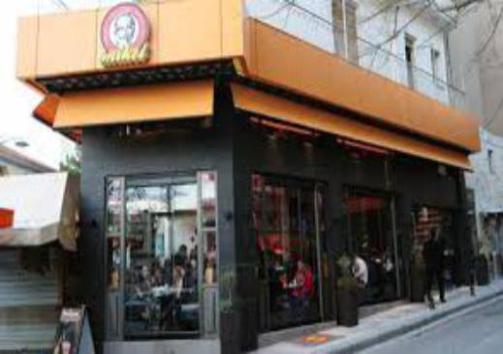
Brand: mikel coffee company
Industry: Food